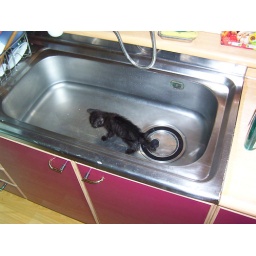
HAHAHA I've never seen what happens when you put a cat in water before